Feodor Yulievich Levinson-Lessing

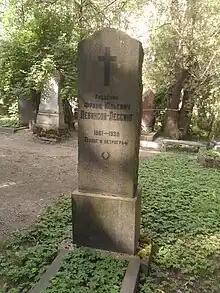
Grave.

In various periodicals more than thirty papers have been published by him, the most important being the following: